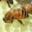
Label: bee